Toyota NR engine

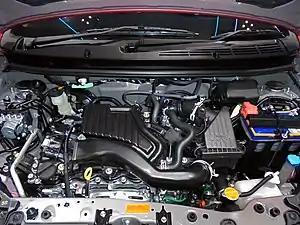
3NR-VE engine on a Daihatsu Ayla

Based on the 1.5-litre "2NR-VE" engine, the "2NR-VEX" unit is an Atkinson cycle engine used with a hybrid system paired with an electric motor and a lithium-ion battery.